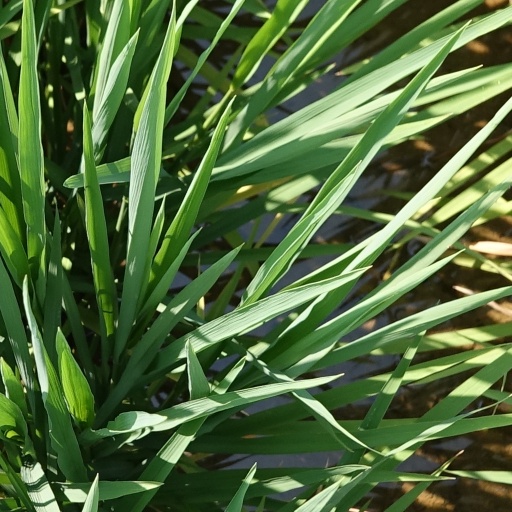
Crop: rice